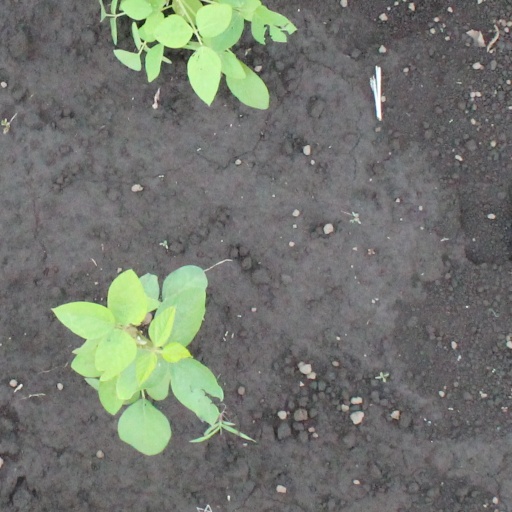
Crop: soybean